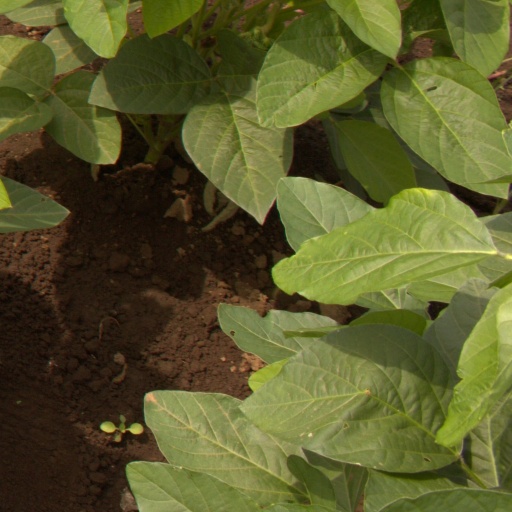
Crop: soybean